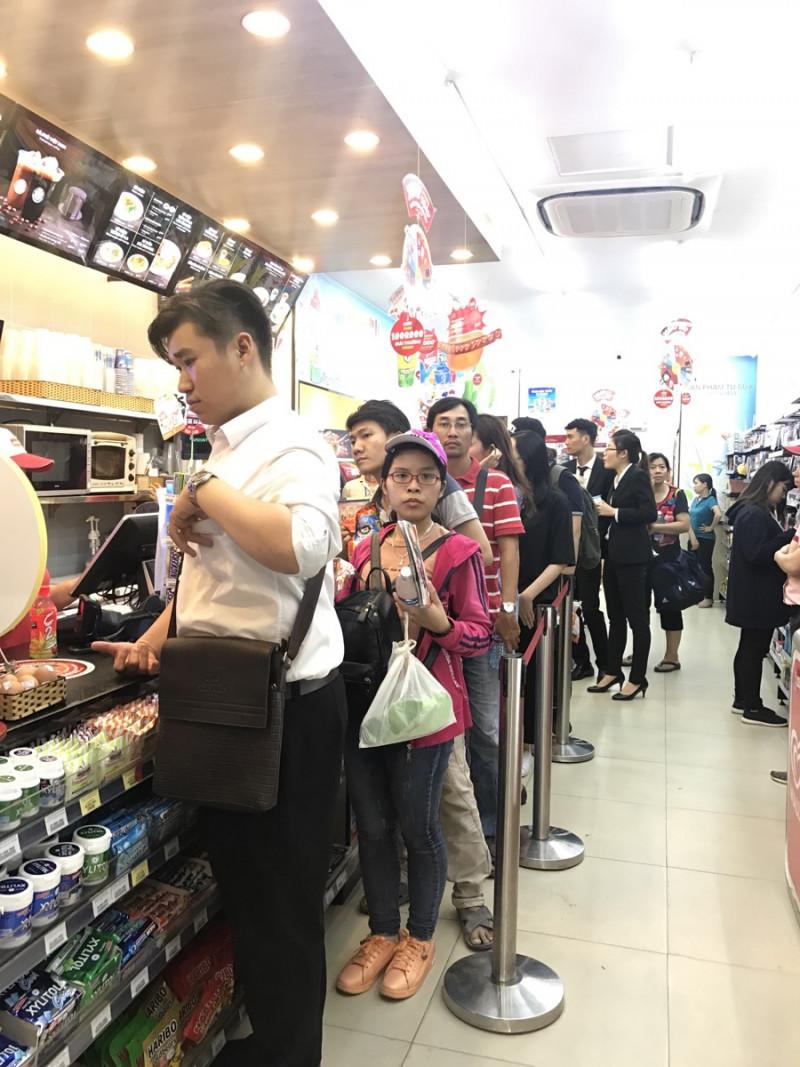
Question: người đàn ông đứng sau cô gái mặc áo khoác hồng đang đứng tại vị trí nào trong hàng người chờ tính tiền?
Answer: vị trí thứ ba